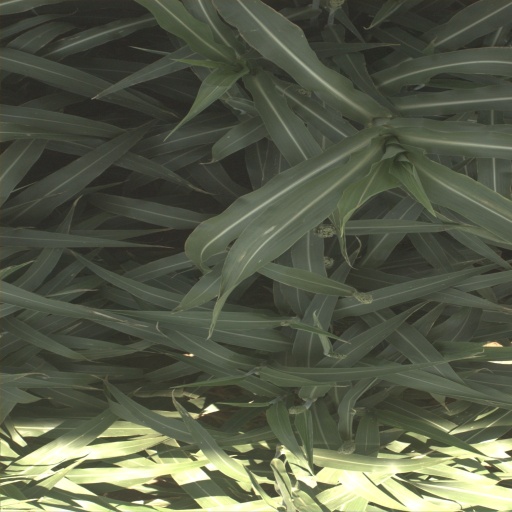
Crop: sorghum